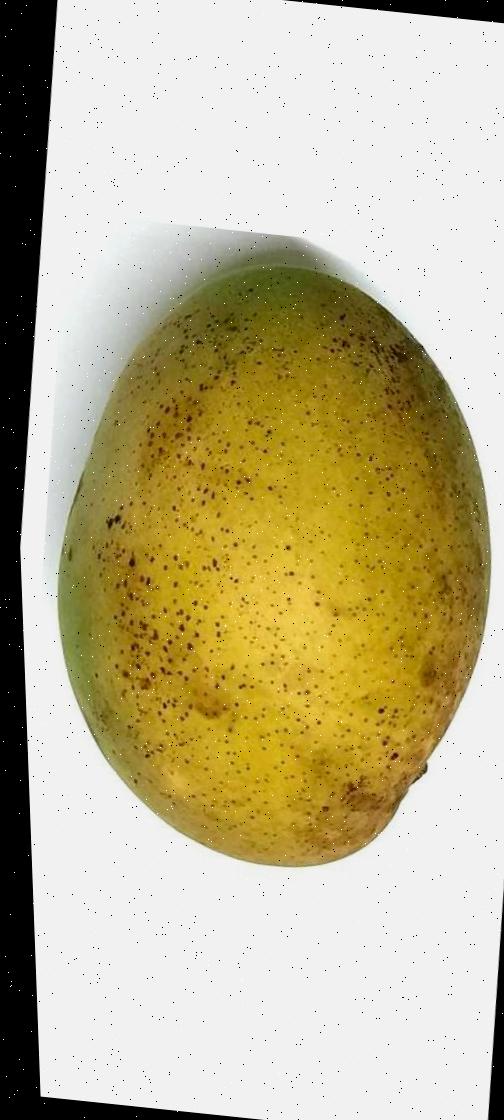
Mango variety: Shada